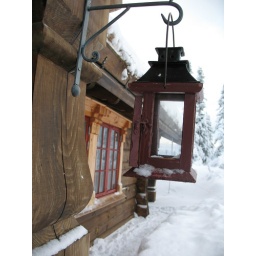
Just kidding. It's my aunt's little house on a mountain in Norway.